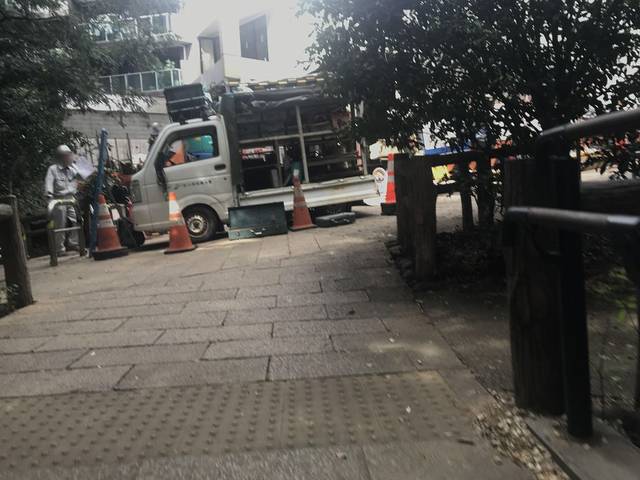
Region: Japan
Coordinates: 35.702, 139.576